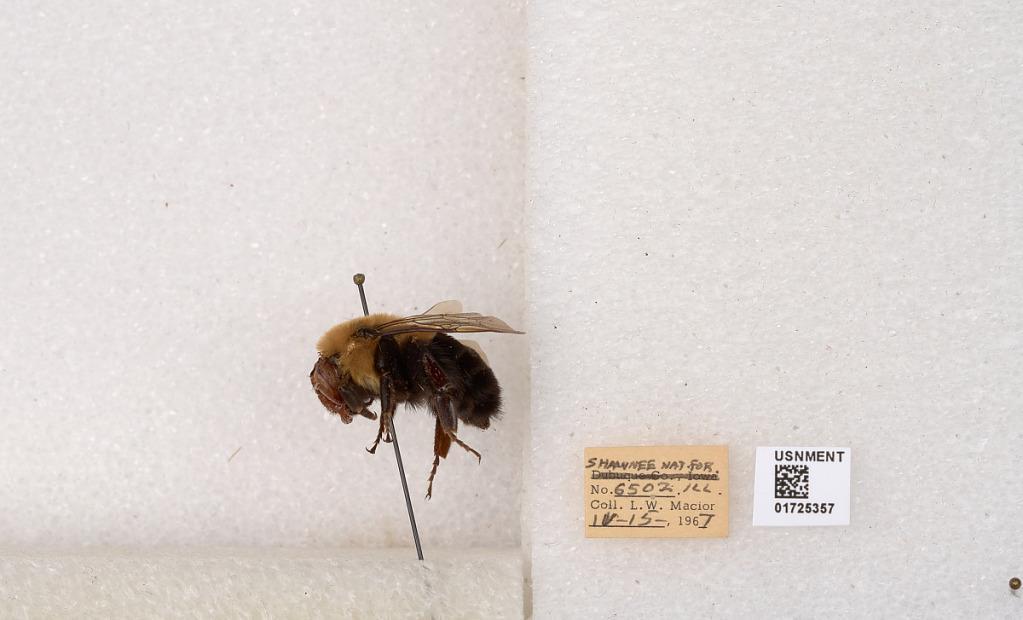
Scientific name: Bombus impatiens Cresson
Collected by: L. Macior
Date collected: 1967-4-15
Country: United States
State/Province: Illinois
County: Johnson
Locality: Shawnee National Forest
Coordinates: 37.5114, -88.8011